Gmina Nędza

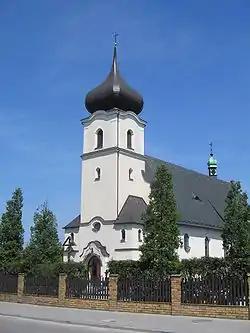

The gmina contains part of the protected area called Rudy Landscape Park.